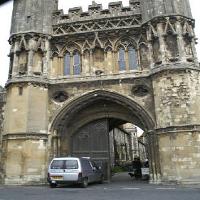
Weather: cloudy or overcast